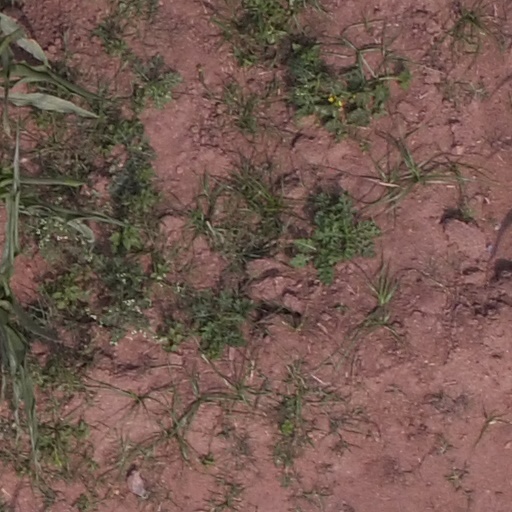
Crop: maize; corn